Cameroon

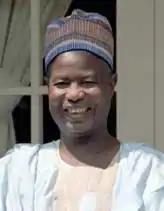
Former president Ahmadou Ahidjo ruled from 1960 until 1982.

Ahidjo's political party, the Cameroon National Union (CNU), became the sole legal political party on 1 September 1966, and on 20 May 1972, a referendum was passed to abolish the federal system of government in favour of a United Republic of Cameroon, headed from Yaoundé. This day is now the country's National Day, a public holiday. Ahidjo pursued an economic policy of planned liberalism, prioritising cash crops and petroleum development. The government used oil money to create a national cash reserve, pay farmers, and finance major development projects; however, many initiatives failed when Ahidjo appointed unqualified allies to direct them. The national flag was changed on 20 May 1975 with the two stars removed and replaced with a large central star as a symbol of national unity.